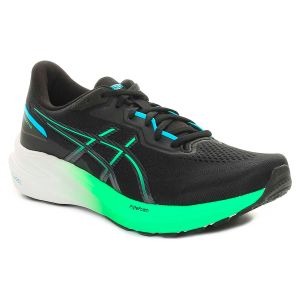
Asics Scarpa da Running  GT-1000 13 Uomo Nero   Sconto 25%
Prezzo: 97,50 €